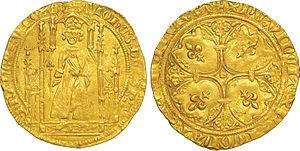
Métal
Jean II, dit « le Bon », né le 26 avril 1319 au château du Gué de Maulny du Mans et mort à Londres le 8 avril 1364, fils du roi Philippe VI et de son épouse Jeanne de Bourgogne, est roi de France de 1350 à 1364, le deuxième souverain issu de la maison capétienne de Valois.
Le royal est une monnaie d'or française créée par Jean II le Bon, le 22 août 1358, en remplacement du mouton, ou agnel. Son cours légal était de 20 sous parisis soit 25 sous tournois. Pour sa première émission, sa taille au marc était de 66. Pour sa seconde émission, à partir du 15 avril 1359, sa taille au marc fut portée à 69, soit une masse théorique réduite à 3,55 grammes d'or fin. Sa frappe fut abandonnée dès 1359. Il fut remplacé par le franc à cheval, créé le 5 décembre 1360.